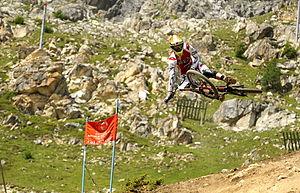
Greg Minnaar pendant la Coupe du Monde 2012 à Val d'Isère France
Greg Minnaar, né le 13 novembre 1981 à Pietermaritzburg, est un VTTiste sud-africain. Spécialiste de descente sprint, il a été champion du monde de cette discipline en 2003, 2012 et 2013, il a remporté la coupe du monde en 2001, 2005 et 2008.